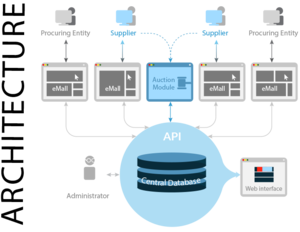
La description de l'architecture d'Open Procurement - une boîte à outils open source, conçue pour le processus des approvisionnements électroniques.
OpenProcurement est une boîte à outils open source destinée aux approvisionnements électroniques, distribuée sous la licence Apache 2.0. Son but principal consiste à fournir les instruments nécessaires permettant de créer le processus d'approvisionnement en ligne transparent, effectif et compétitif en tant que contribuer à la réalisation des économies appréciables. Étant appuyé sur un système solide de collecte et de transmission des données, OpenProcurement a été conçu de manière à être évolutif et automatisé.